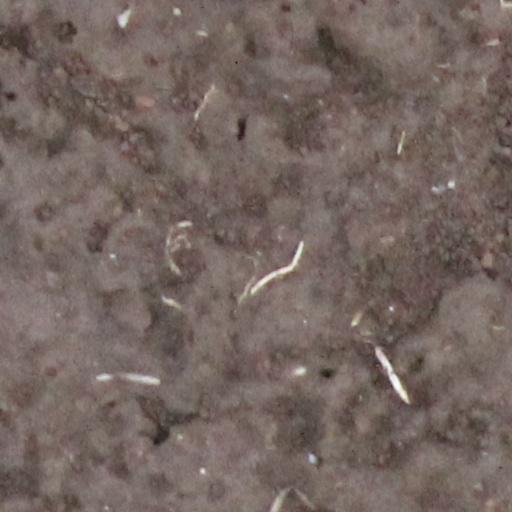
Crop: wheat